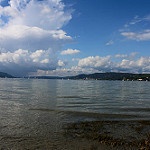
Label: sea